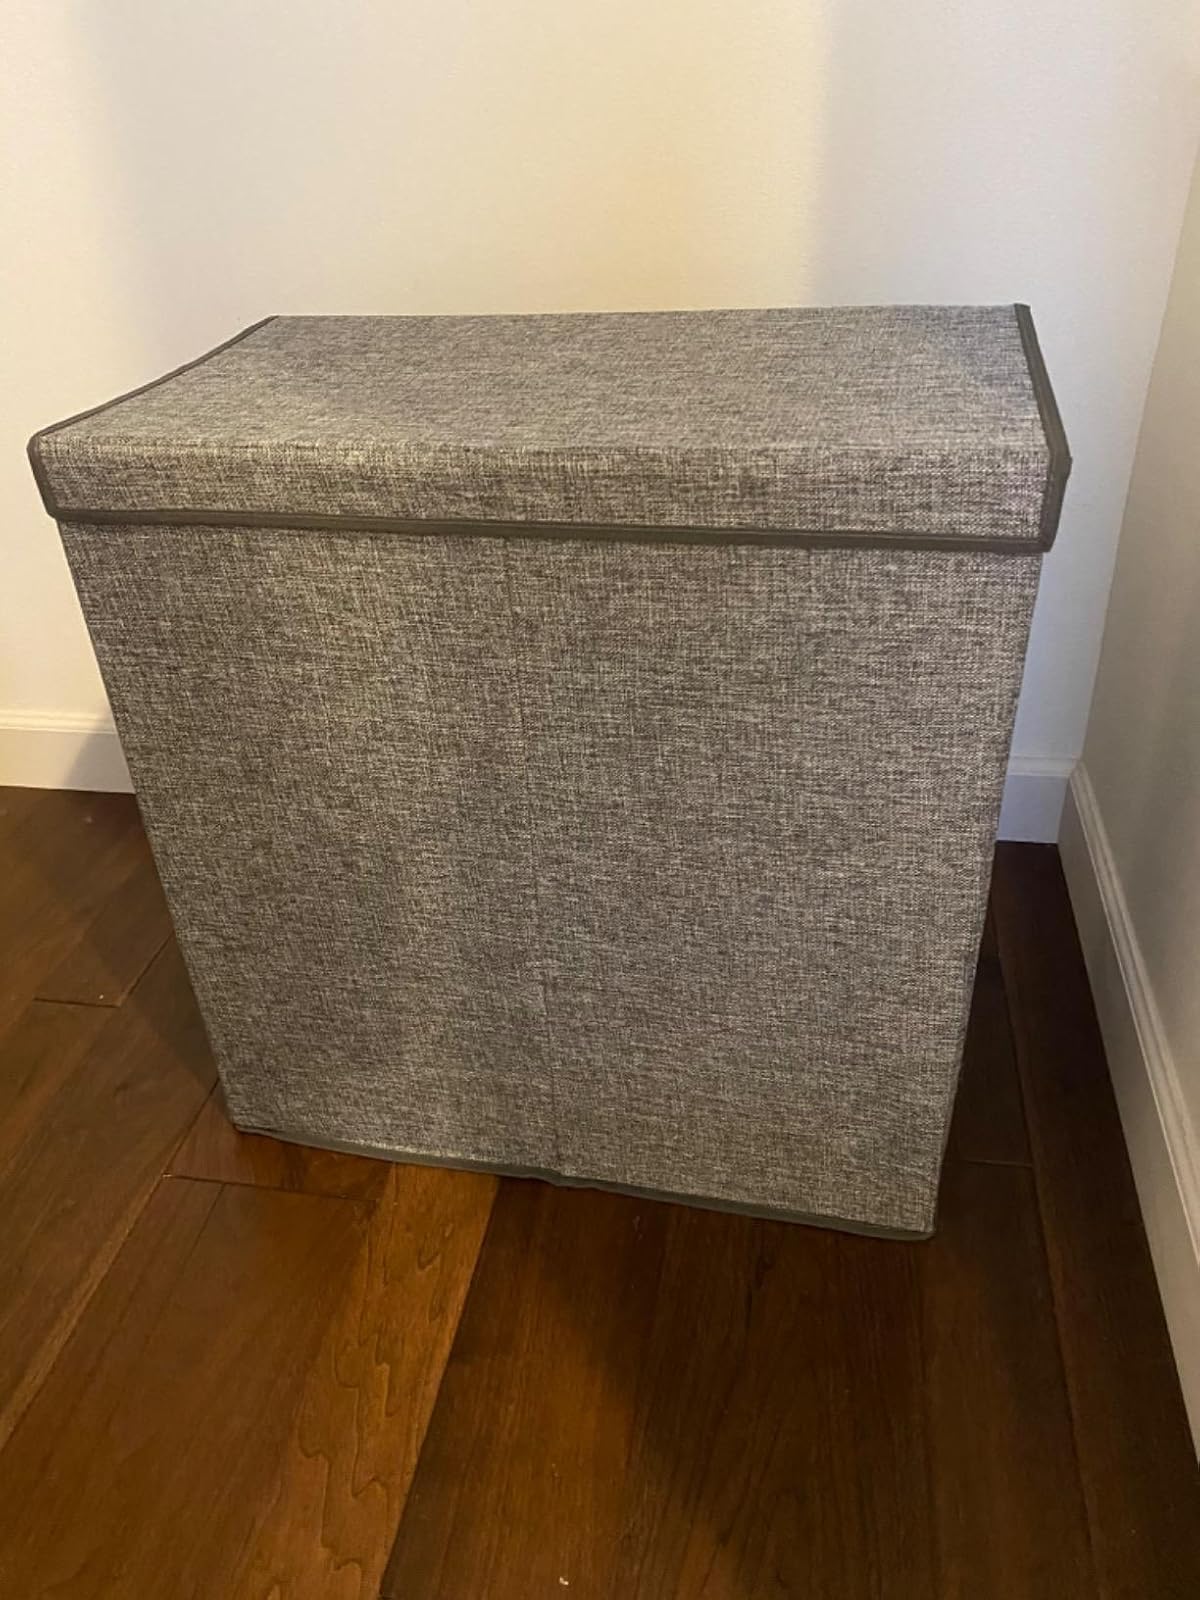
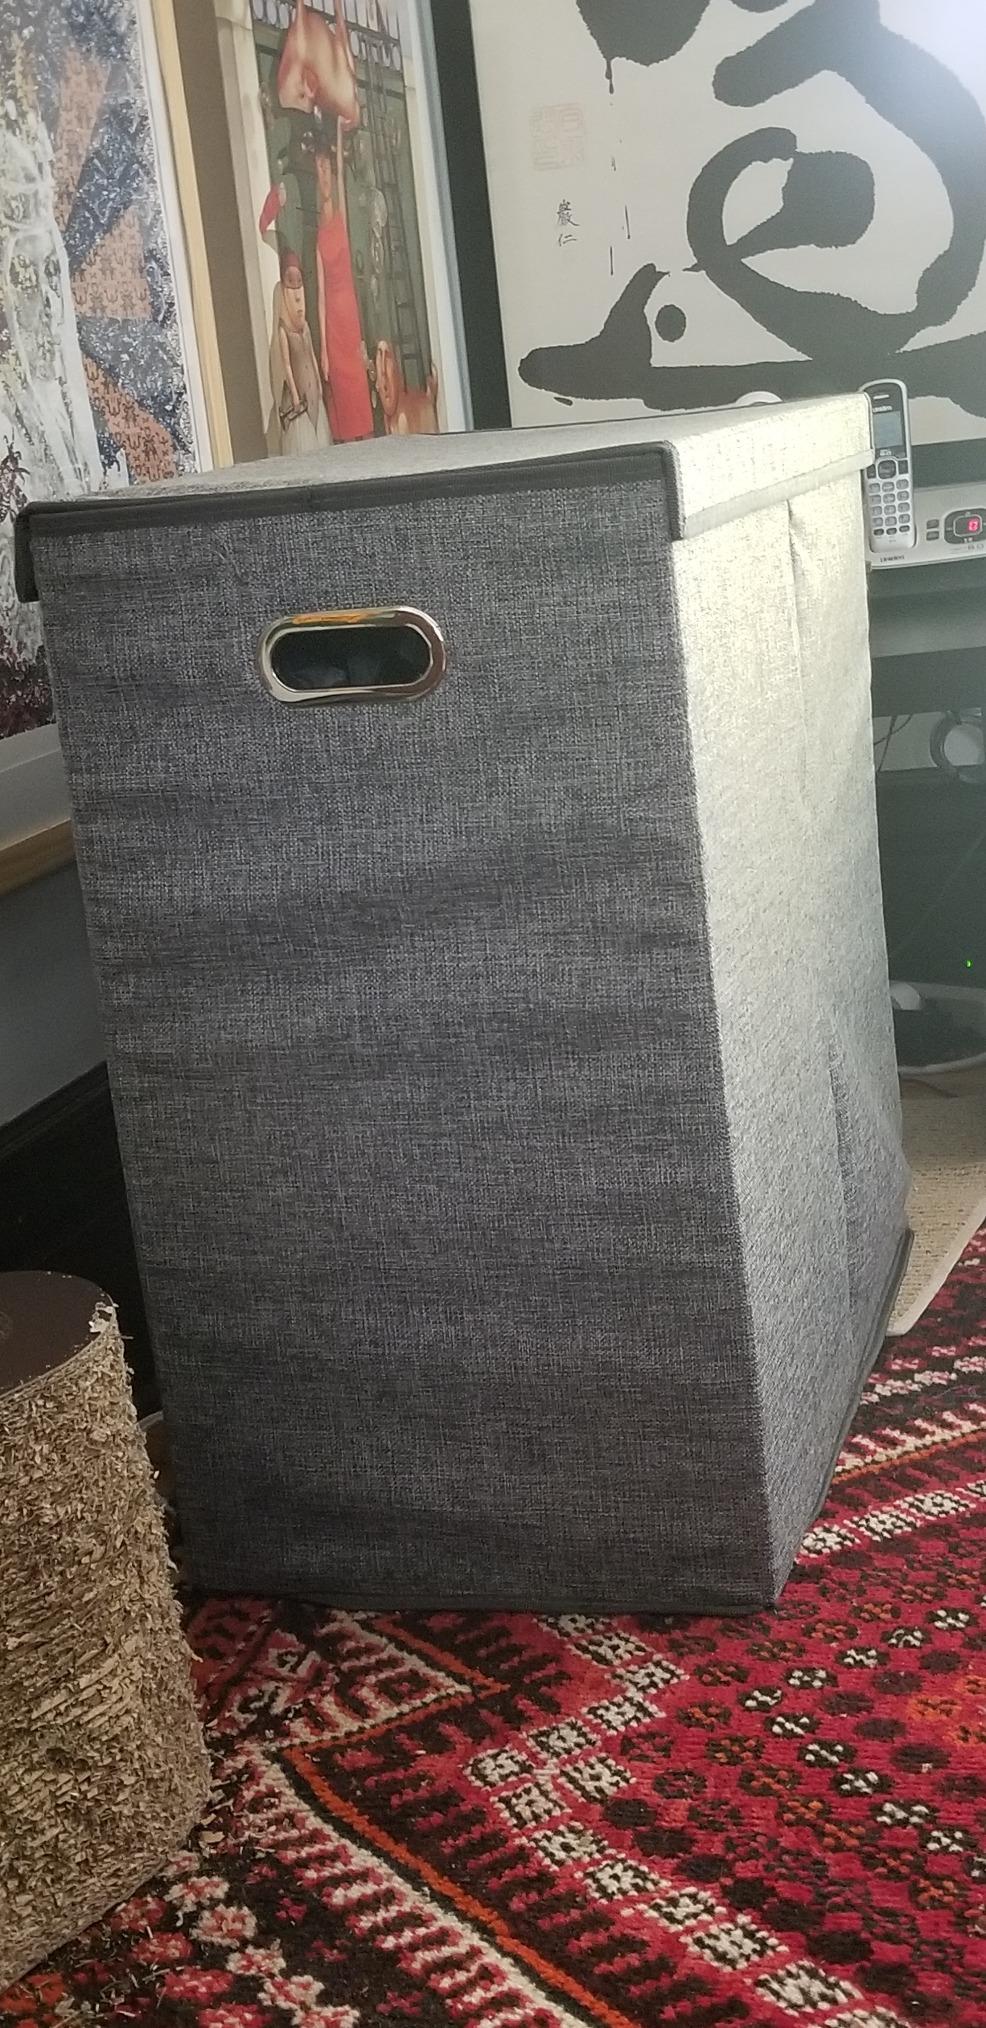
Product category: items_hamper
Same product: yes